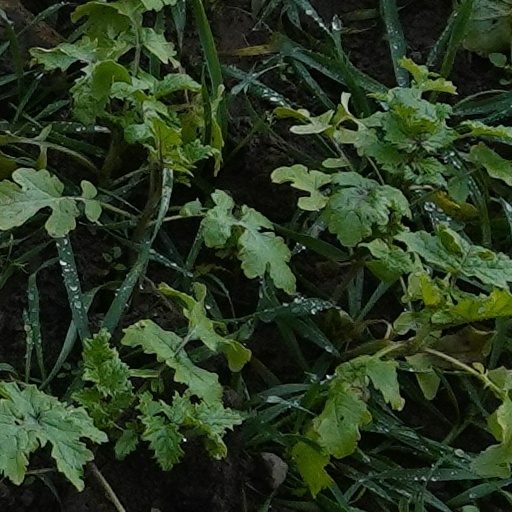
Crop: wheat